Francis: Pray for Me

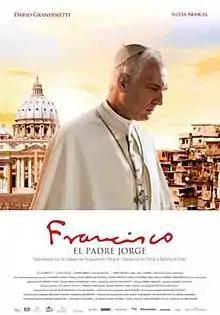
Argentine theatrical release poster

Francis: Pray for me is a 2015 Argentine film, starring Darío Grandinetti as Pope Francis. The film is based on the 2013 book, "", which was written by Francis' close friend Elisabetta Piqué who is also a correspondent for the Argentine newspaper, "La Nación" in Italy and the Vatican since 1999. The film was released as Papa Francisco: The Pope Francis Story in the Philippines.